Luperus longicornis

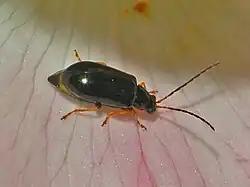
Female

"Luperus longicornis" can reach a body length of about . These beetles have black bodies and orange legs. The males generally have longer antennae than their female counterparts.